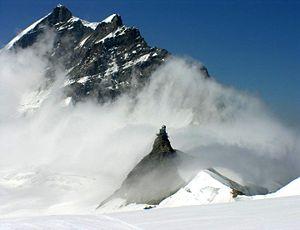
Les Alpes bernoises sont un massif montagneux situé dans la partie centrale des Alpes en Suisse. Bien que son nom suggère qu'elles se situent dans l'Oberland bernois, une partie des Alpes bernoises est située dans les cantons adjacents de Vaud, Fribourg et du Valais.
Il existe plusieurs dizaines de sommets des Alpes de plus de 4 000 mètres. Ceux-ci se trouvent en Suisse, en Italie et en France, essentiellement dans les Alpes pennines, le massif du Mont-Blanc et les Alpes bernoises, mais aussi le massif des Écrins, le massif du Grand-Paradis et la chaîne de la Bernina.